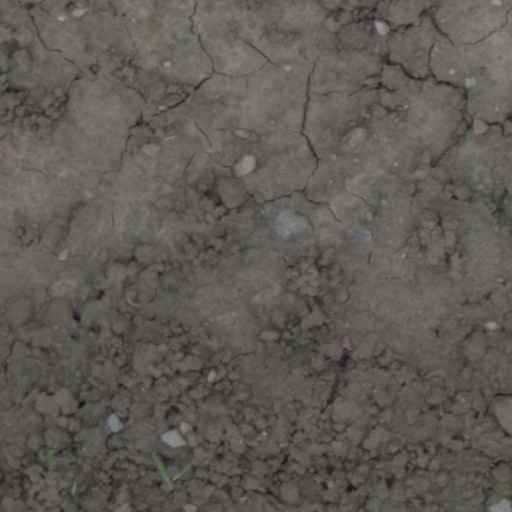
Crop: wheat